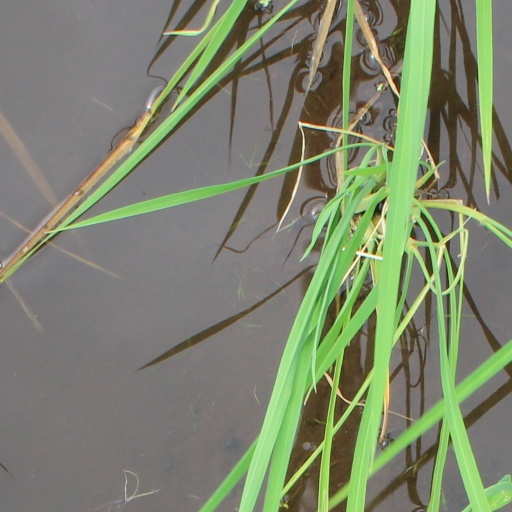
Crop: rice